Filk music

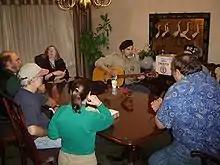
Filking at ConClave XXX (2005)

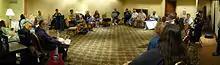
A filk circle at BayCon 2006

Filk music is a musical culture, genre, and community tied to science fiction, fantasy, and horror fandom and a type of fan labor. The genre has existed since the early 1950s and been played primarily since the mid-1970s. The genre has a niche but faithful popularity in the underground.